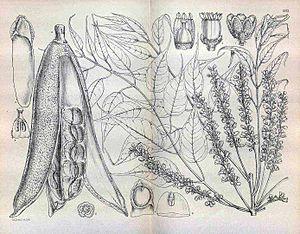
Entandrophragma caudatum est une espèce d'arbres de la famille des Méliacées.